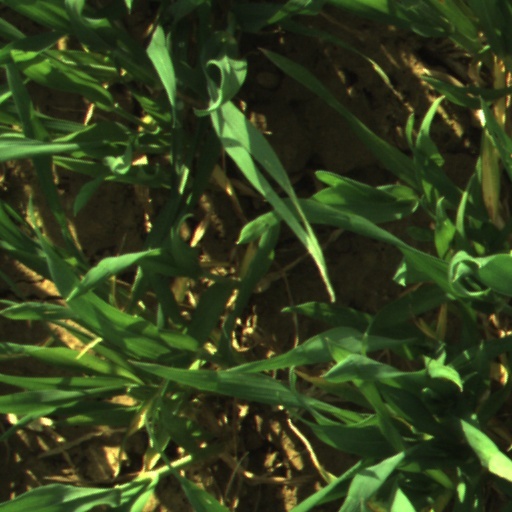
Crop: wheat